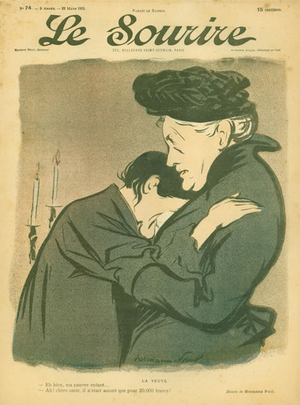
René Georges Hermann Paul, dit Hermann-Paul, né à Paris le 27 décembre 1864, et mort aux Saintes-Maries-de-la-Mer le 23 juin 1940, est un peintre et un illustrateur français.